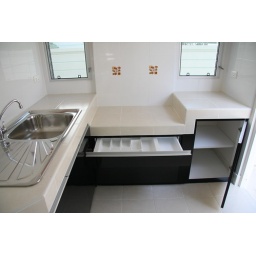
signature design by Anne Vongnimitra design : built-in cabinet, drawers. color : black, white and orange